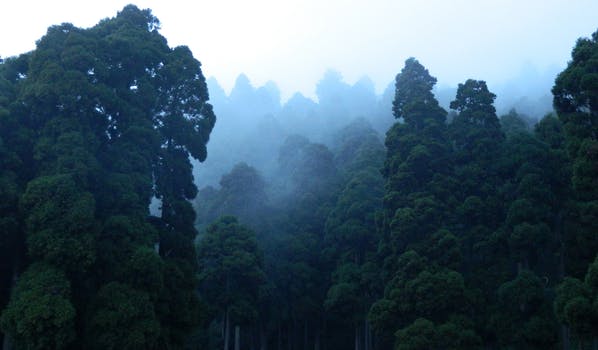
Label: No Watermark